Frances Ivens

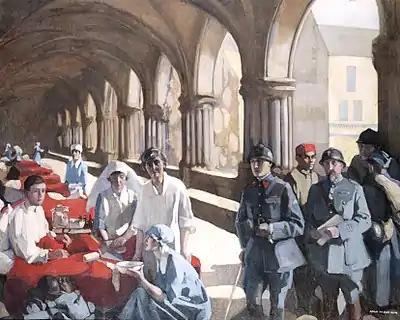
Frances Ivens inspecting wounded French soldiers in Royaumont, painted by Norah Neilson Gray (1920)

In December 1914, Ivens volunteered to serve in France as head of the unit of the Scottish Women's Hospital, which was established in the Abbaye de Royaumont under the French Red Cross. She saw the war as an opportunity to demonstrate what women could achieve in the medical field. Before the war, as her practice was confined to women and children, Ivens had not treated men. Nor had she any experience of treating battle casualties, and read widely on the subject, as shown by the books which she later donated to the Liverpool Medical Institution. The hospital treated the French wounded from the Western Front. The excellence of her leadership as Chief and the work of the unit was recognised by the French Army. Initially 100 beds were opened but by the end of the conflict this had risen to 600. She continued as "médecin chef" until February, 1919, with only one period of leave in England, which she spent largely in lecturing to raise money for the hospital. In 1917 another hospital at Villers-Cotterêts was opened, closer to the Western Front. There she operated under shell fire during the German advance in March, 1918, until they were forced to evacuate back to Royaumont.